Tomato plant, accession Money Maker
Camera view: tilt-top (135 deg); turntable rotation: 60 degrees
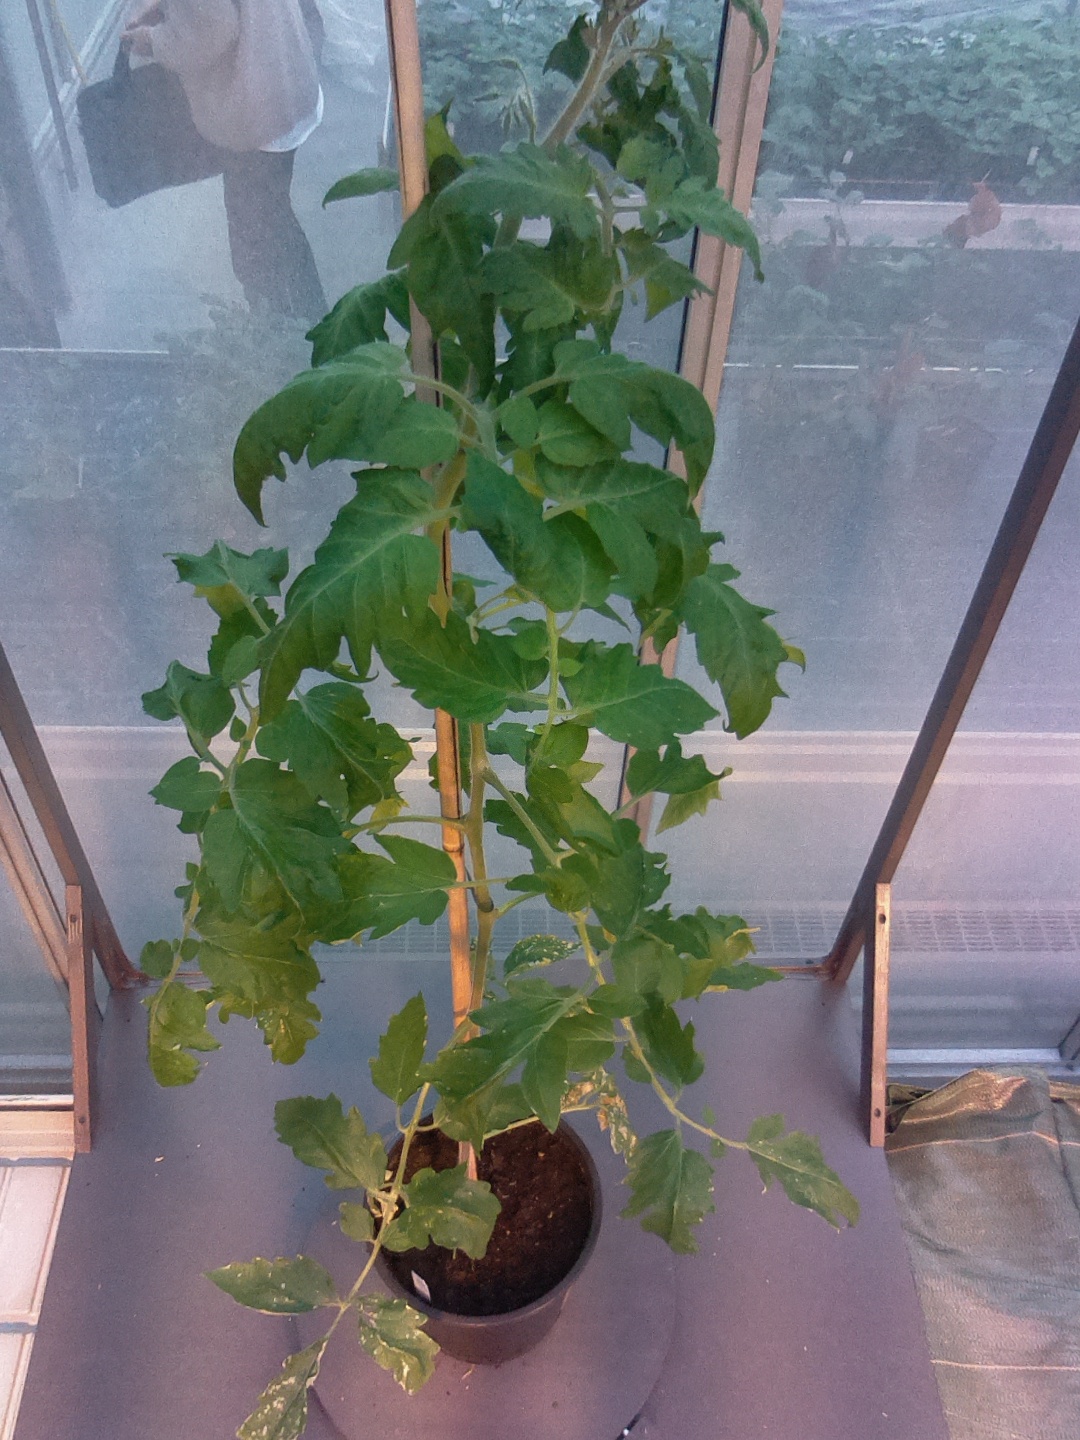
BBCH growth stage 55: 5 inflorescences visible